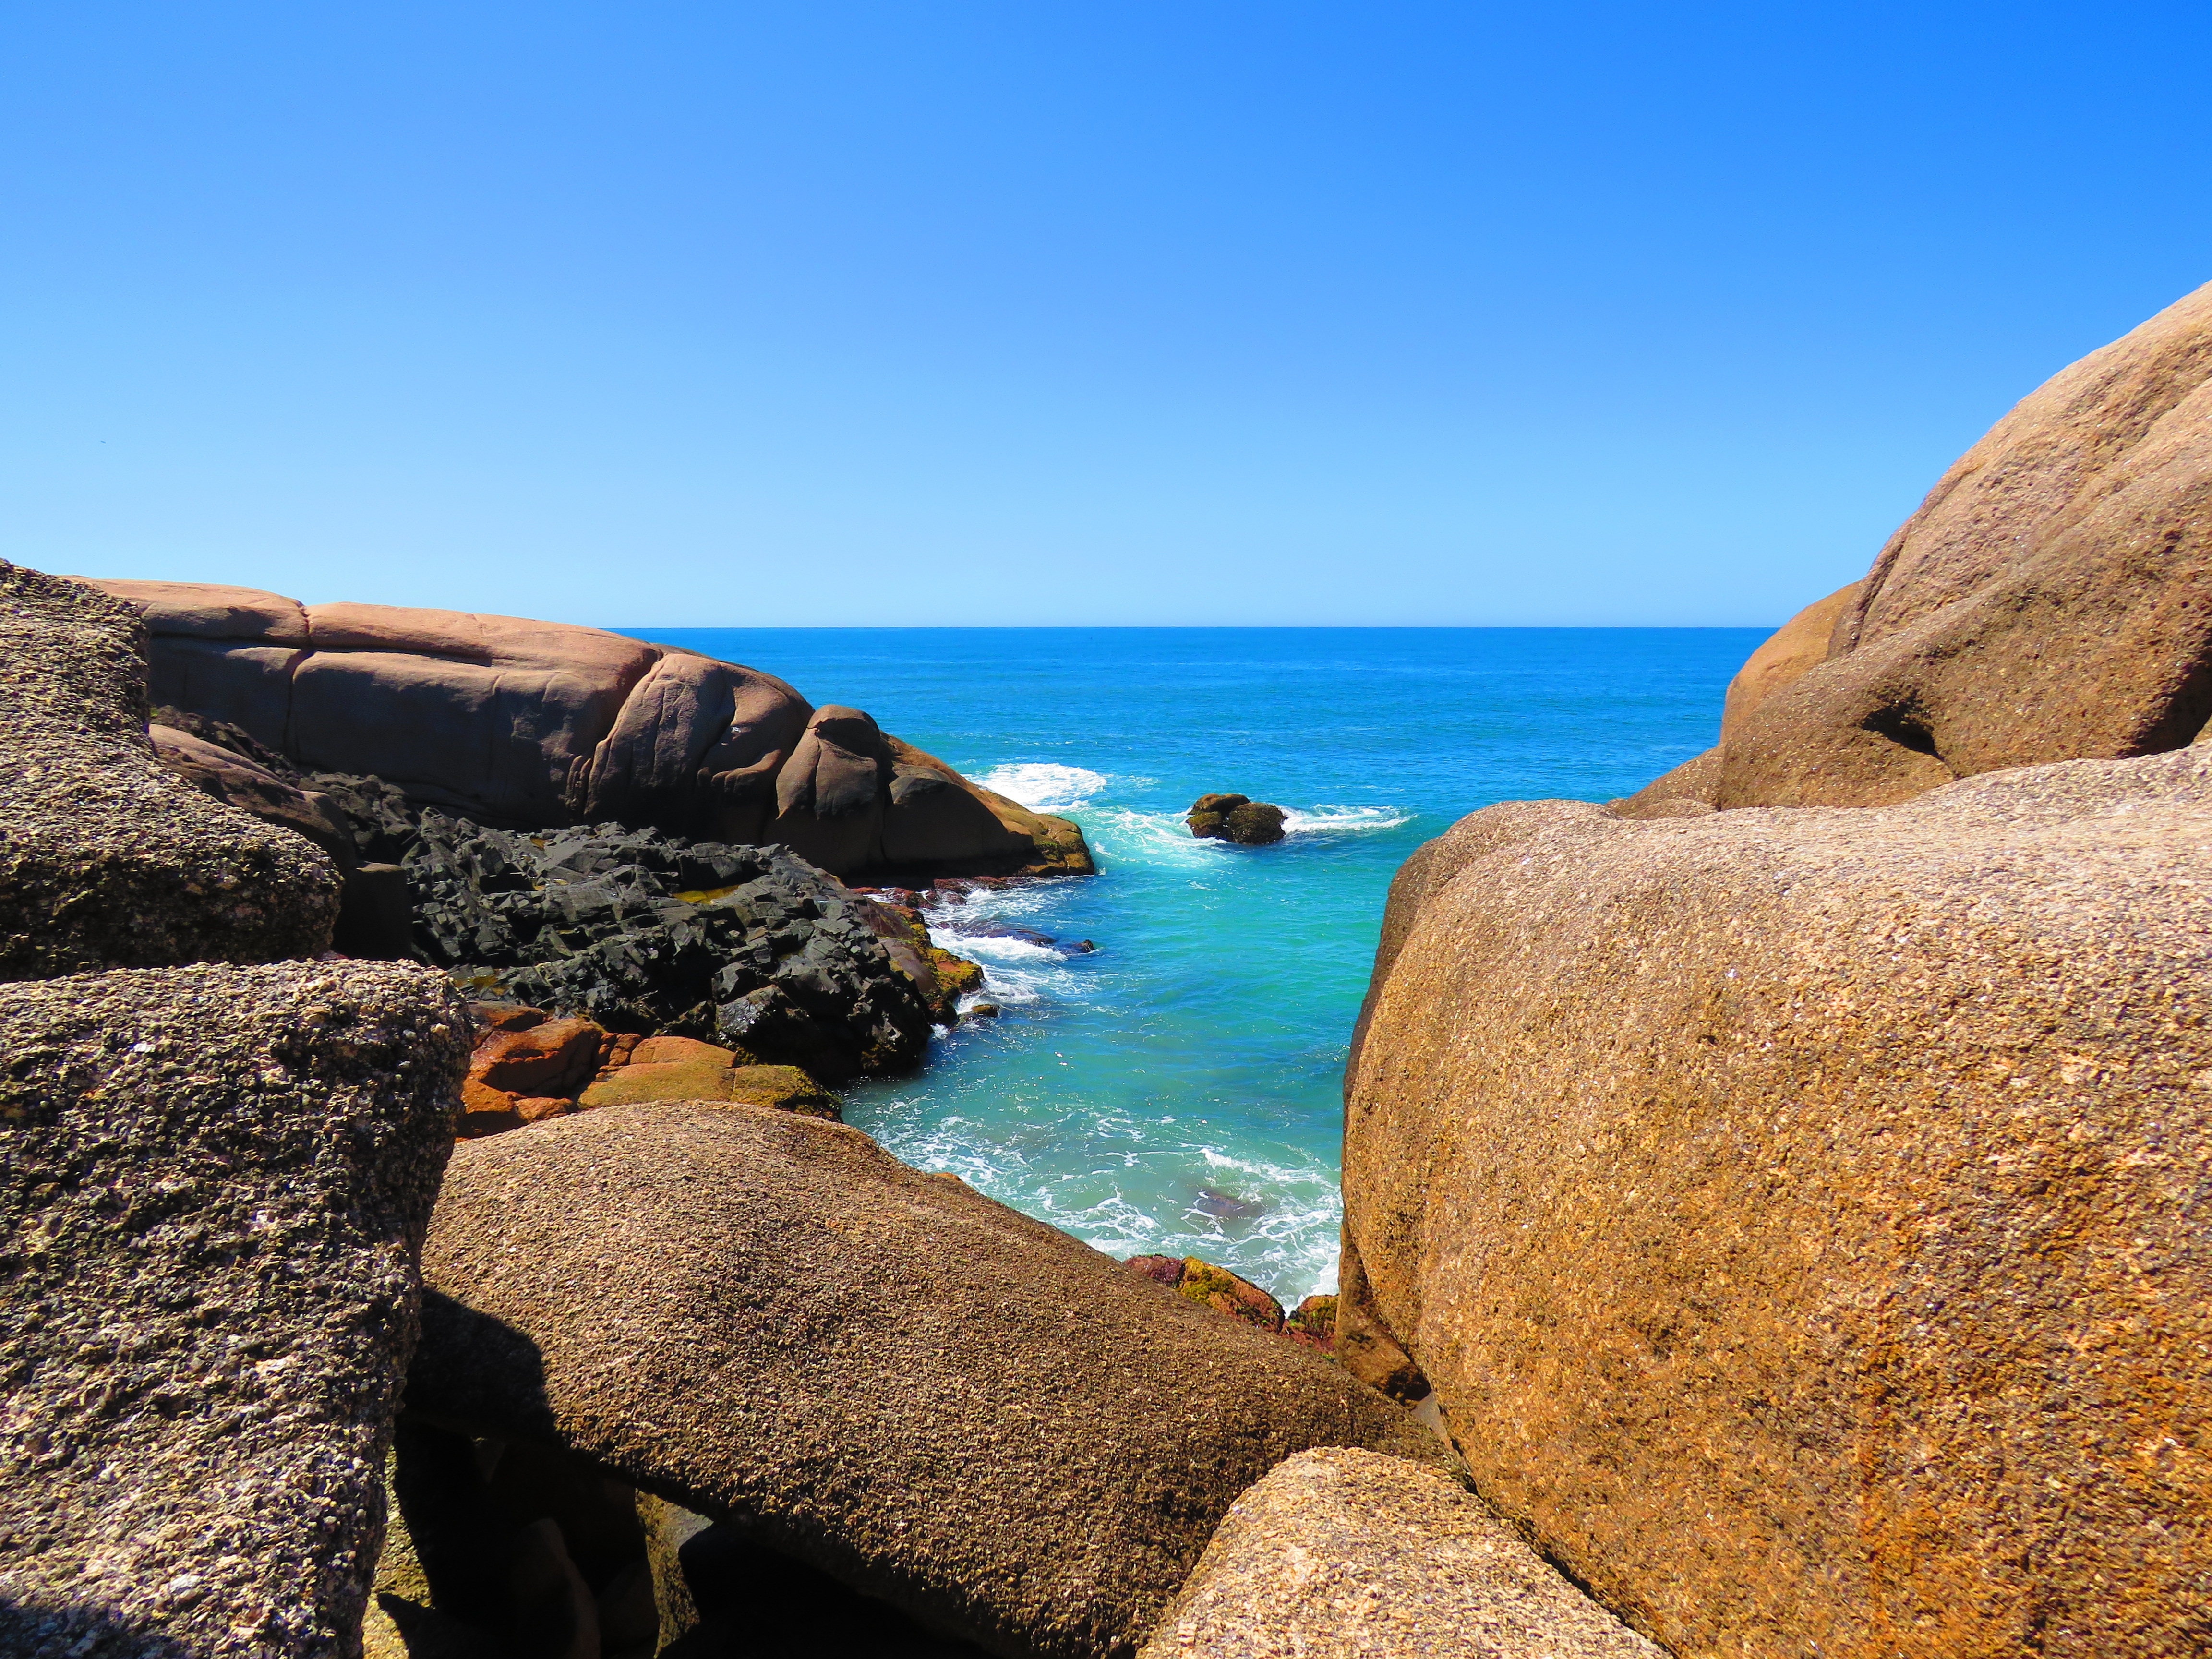
beach, landscape, sea, coast, nature, sand, rock, ocean, shore, wave, vacation, formation, cliff, cove, bay, terrain, material, body of water, stones, mar, cape